Peter Fincham

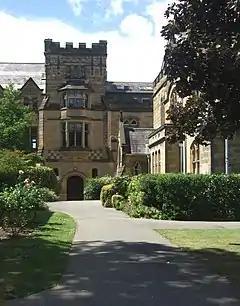
Tonbridge School

Fincham was educated at the independent Tonbridge School, and then studied at Churchill College, Cambridge. He joined the Cambridge Footlights production team as musical director, alongside a committee which included Griff Rhys Jones, Jimmy Mulville, Rory McGrath and Clive Anderson. After leaving Footlights, Fincham composed songs, none of which were picked up for recording, and then worked on the touring version of "Godspell". During a period of increasingly common unemployment, Fincham was walking on Wandsworth Common in the rain and thinking to himself: "Oh my God. What have I done? I have made the wrong decision?" Fincham applied for a job at the BBC in 1984, a position as a researcher on "The Late, Late Breakfast Show" after his friend Helen Fielding left to concentrate on her writing career. However, he was unsuccessful in this application.